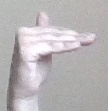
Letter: khaa